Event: Nepal Earthquake
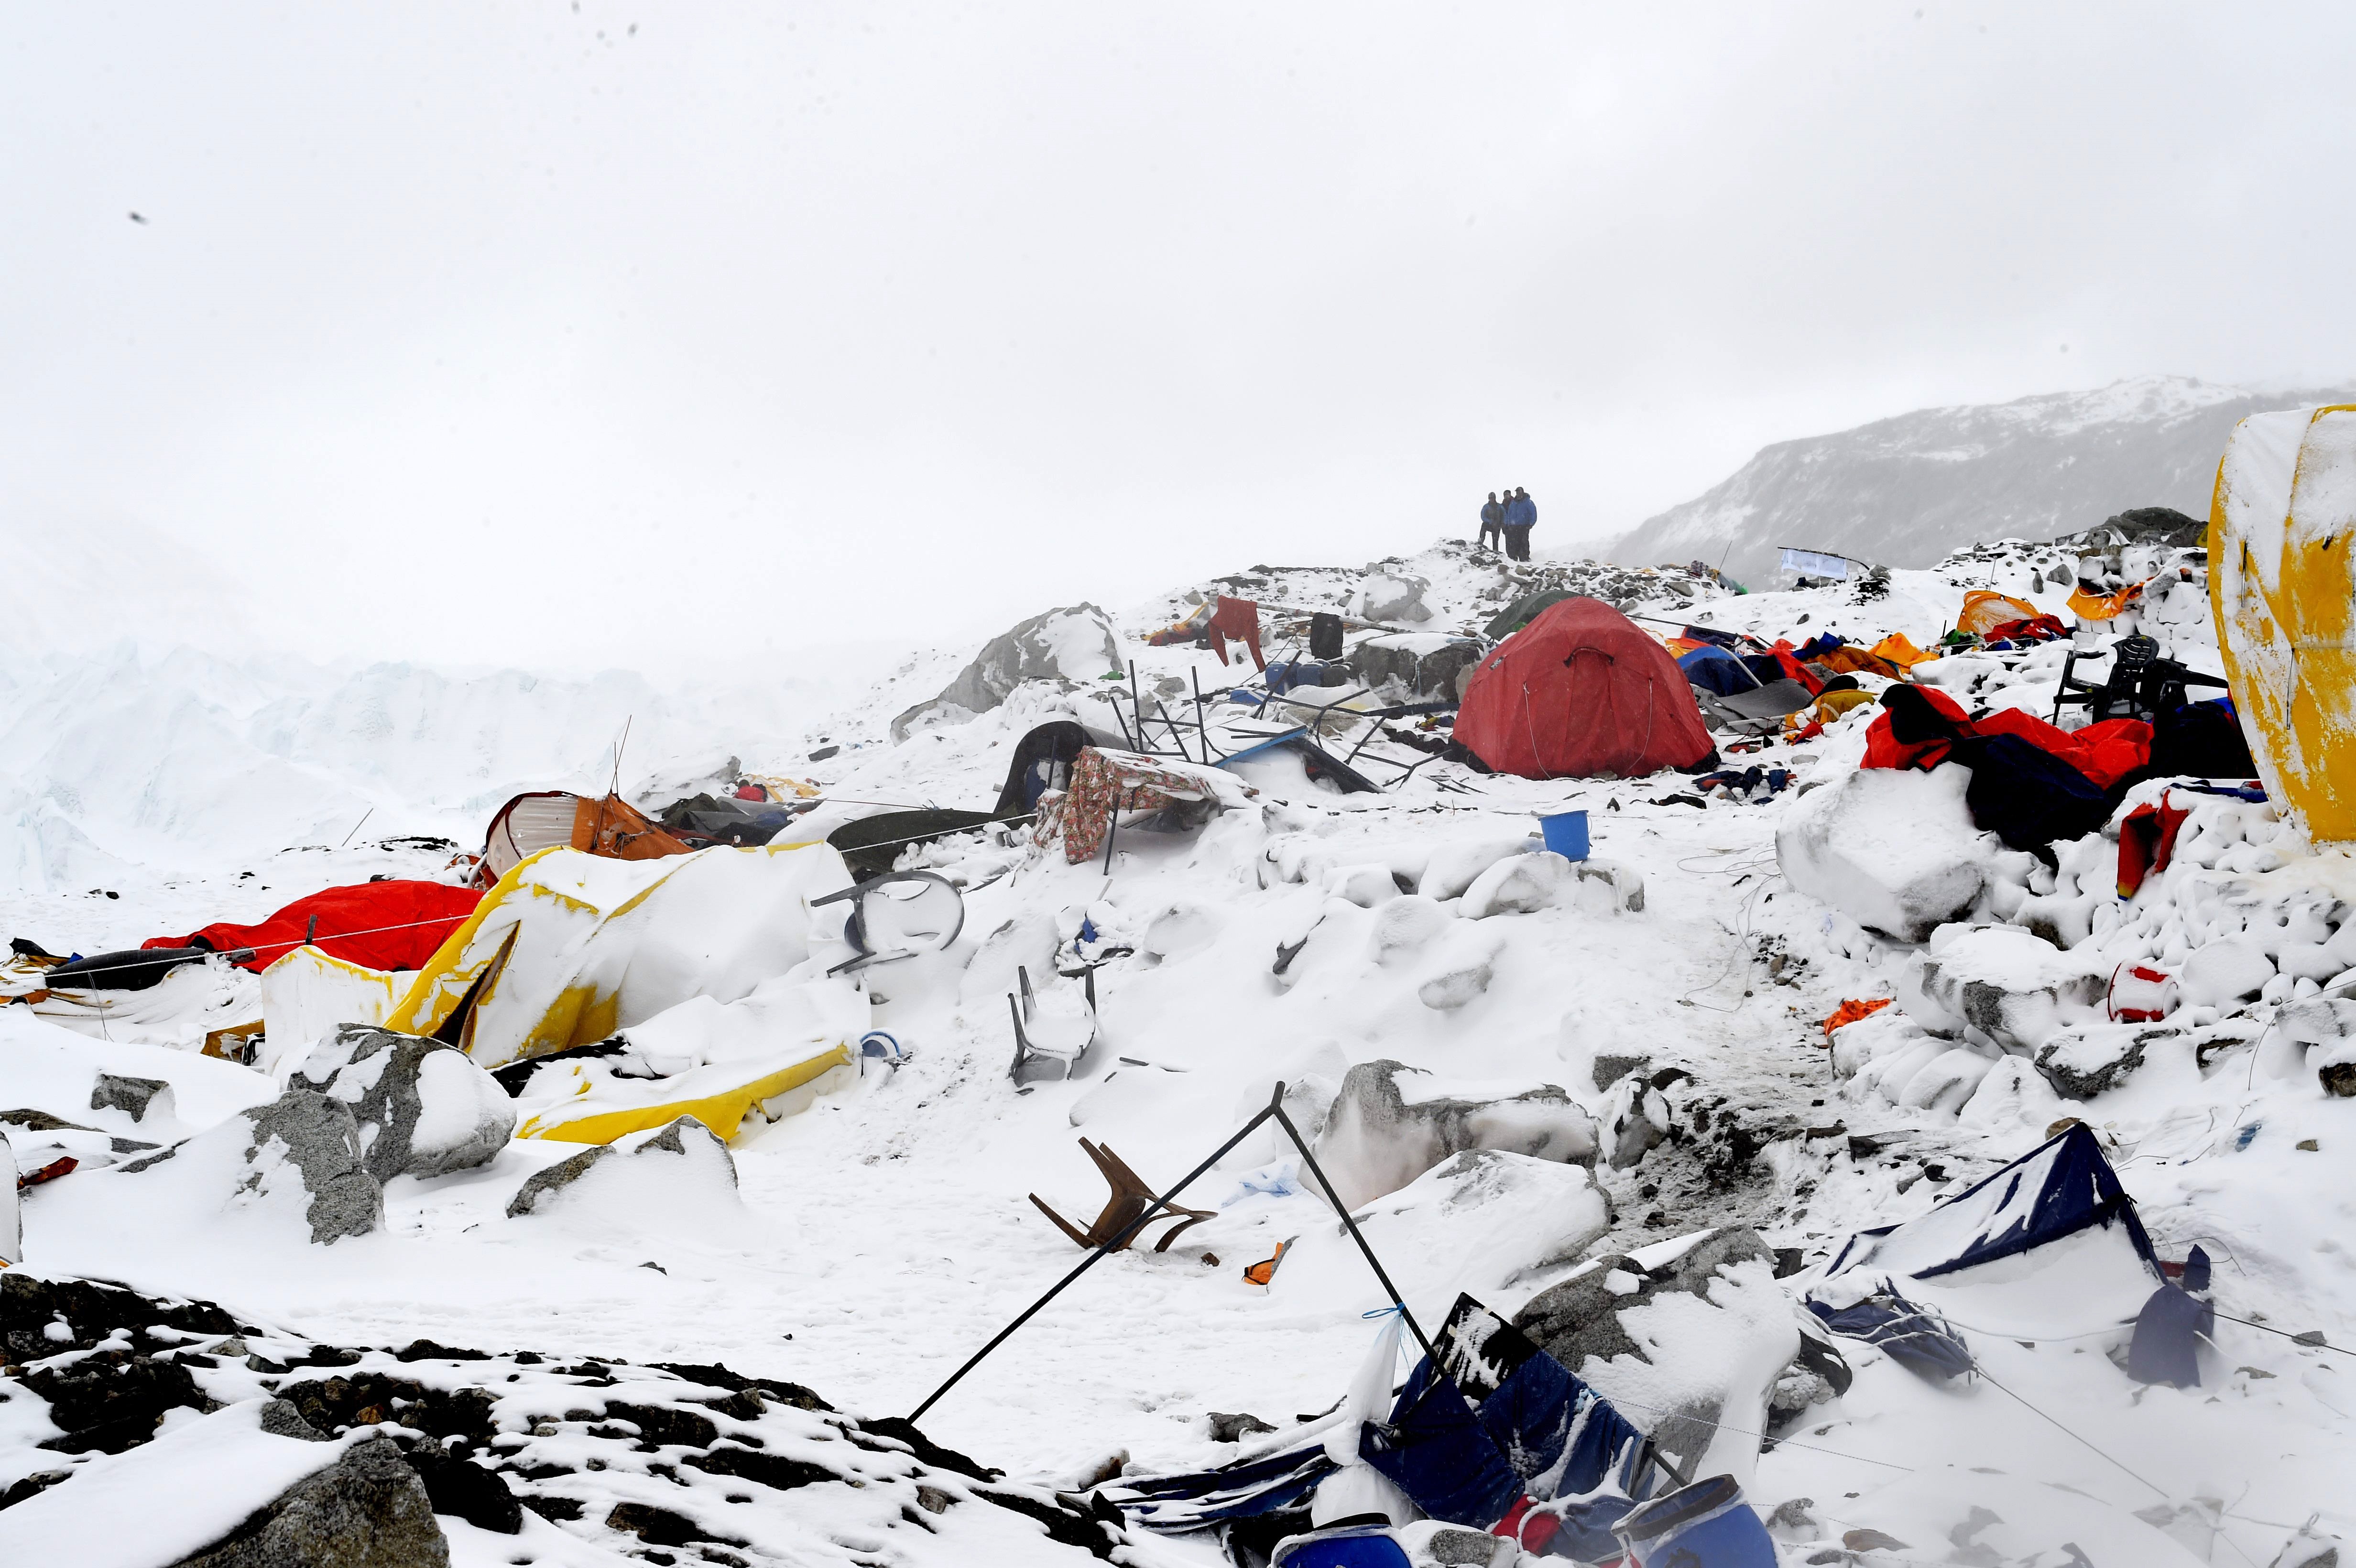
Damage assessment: damage